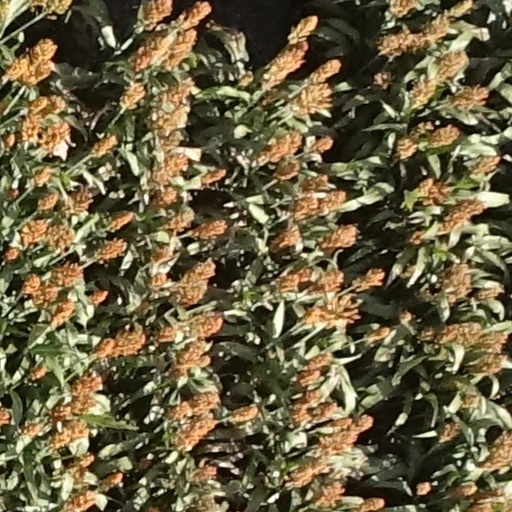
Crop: sorghum